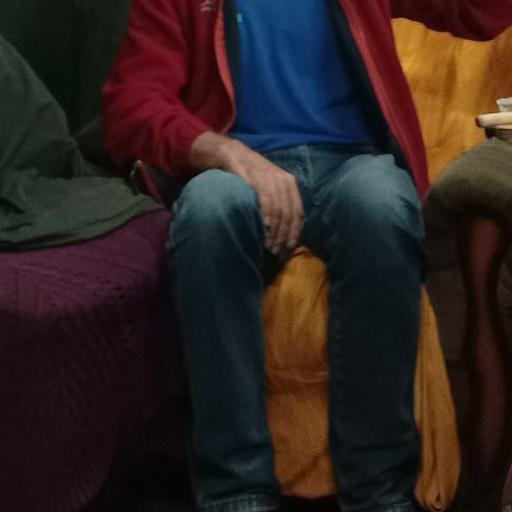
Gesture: no_gesture